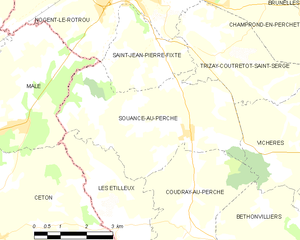
Carte de Souancé-au-Perche et des communes limitrophes.
Souancé-au-Perche est une commune française située dans le département d'Eure-et-Loir en région Centre-Val de Loire.